Bohemian style

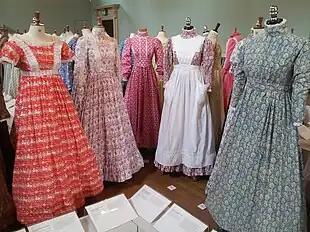
Mid 1970s dresses by Laura Ashley exhibited at the Fashion Museum, Bath, England in 2013

This fusion of influences was discernible in two black-and-white productions for BBC television in 1966: the series "Adam Adamant Lives!", starring Gerald Harper as an Edwardian adventurer who had been cryopreserved in time and Juliet Harmer as Georgina Jones, a stylish "mod" who befriended him, and Jonathan Miller's dreamy, rather Gothic production of Lewis Carroll's mid-Victorian children's fantasy "Alice in Wonderland" (1865). (Confirming the aspiration, Sydney Newman, the BBC's Head of Television Drama in the 1960s, reflected of "Adam Adamant" that "[they] could never quite get [the] Victorian mentality to contrast with the '60s".)